Barkston

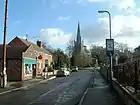
St Nicholas' Church

The ecclesiastical parish of Barkston belongs to the Barkston and Hough group in the Deanery of Loveden and Diocese of Lincoln. The incumbent since 2013 is Rev. Stuart Hadley.